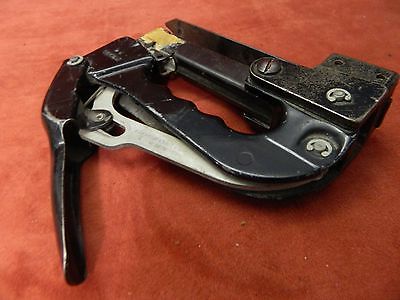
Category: stapler